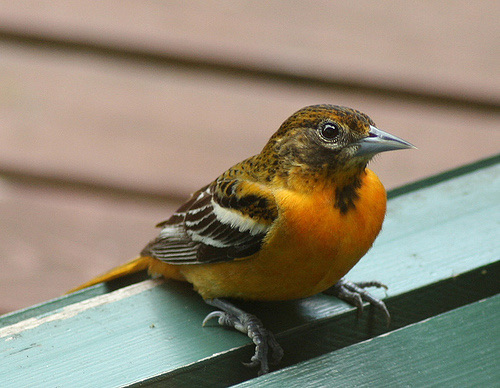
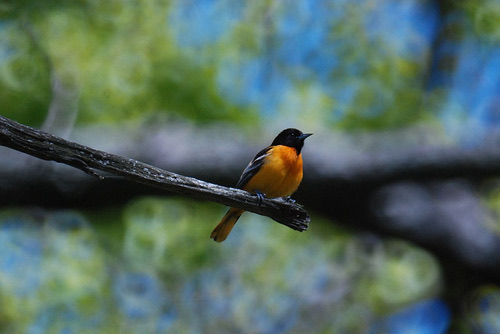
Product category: misc
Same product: yes